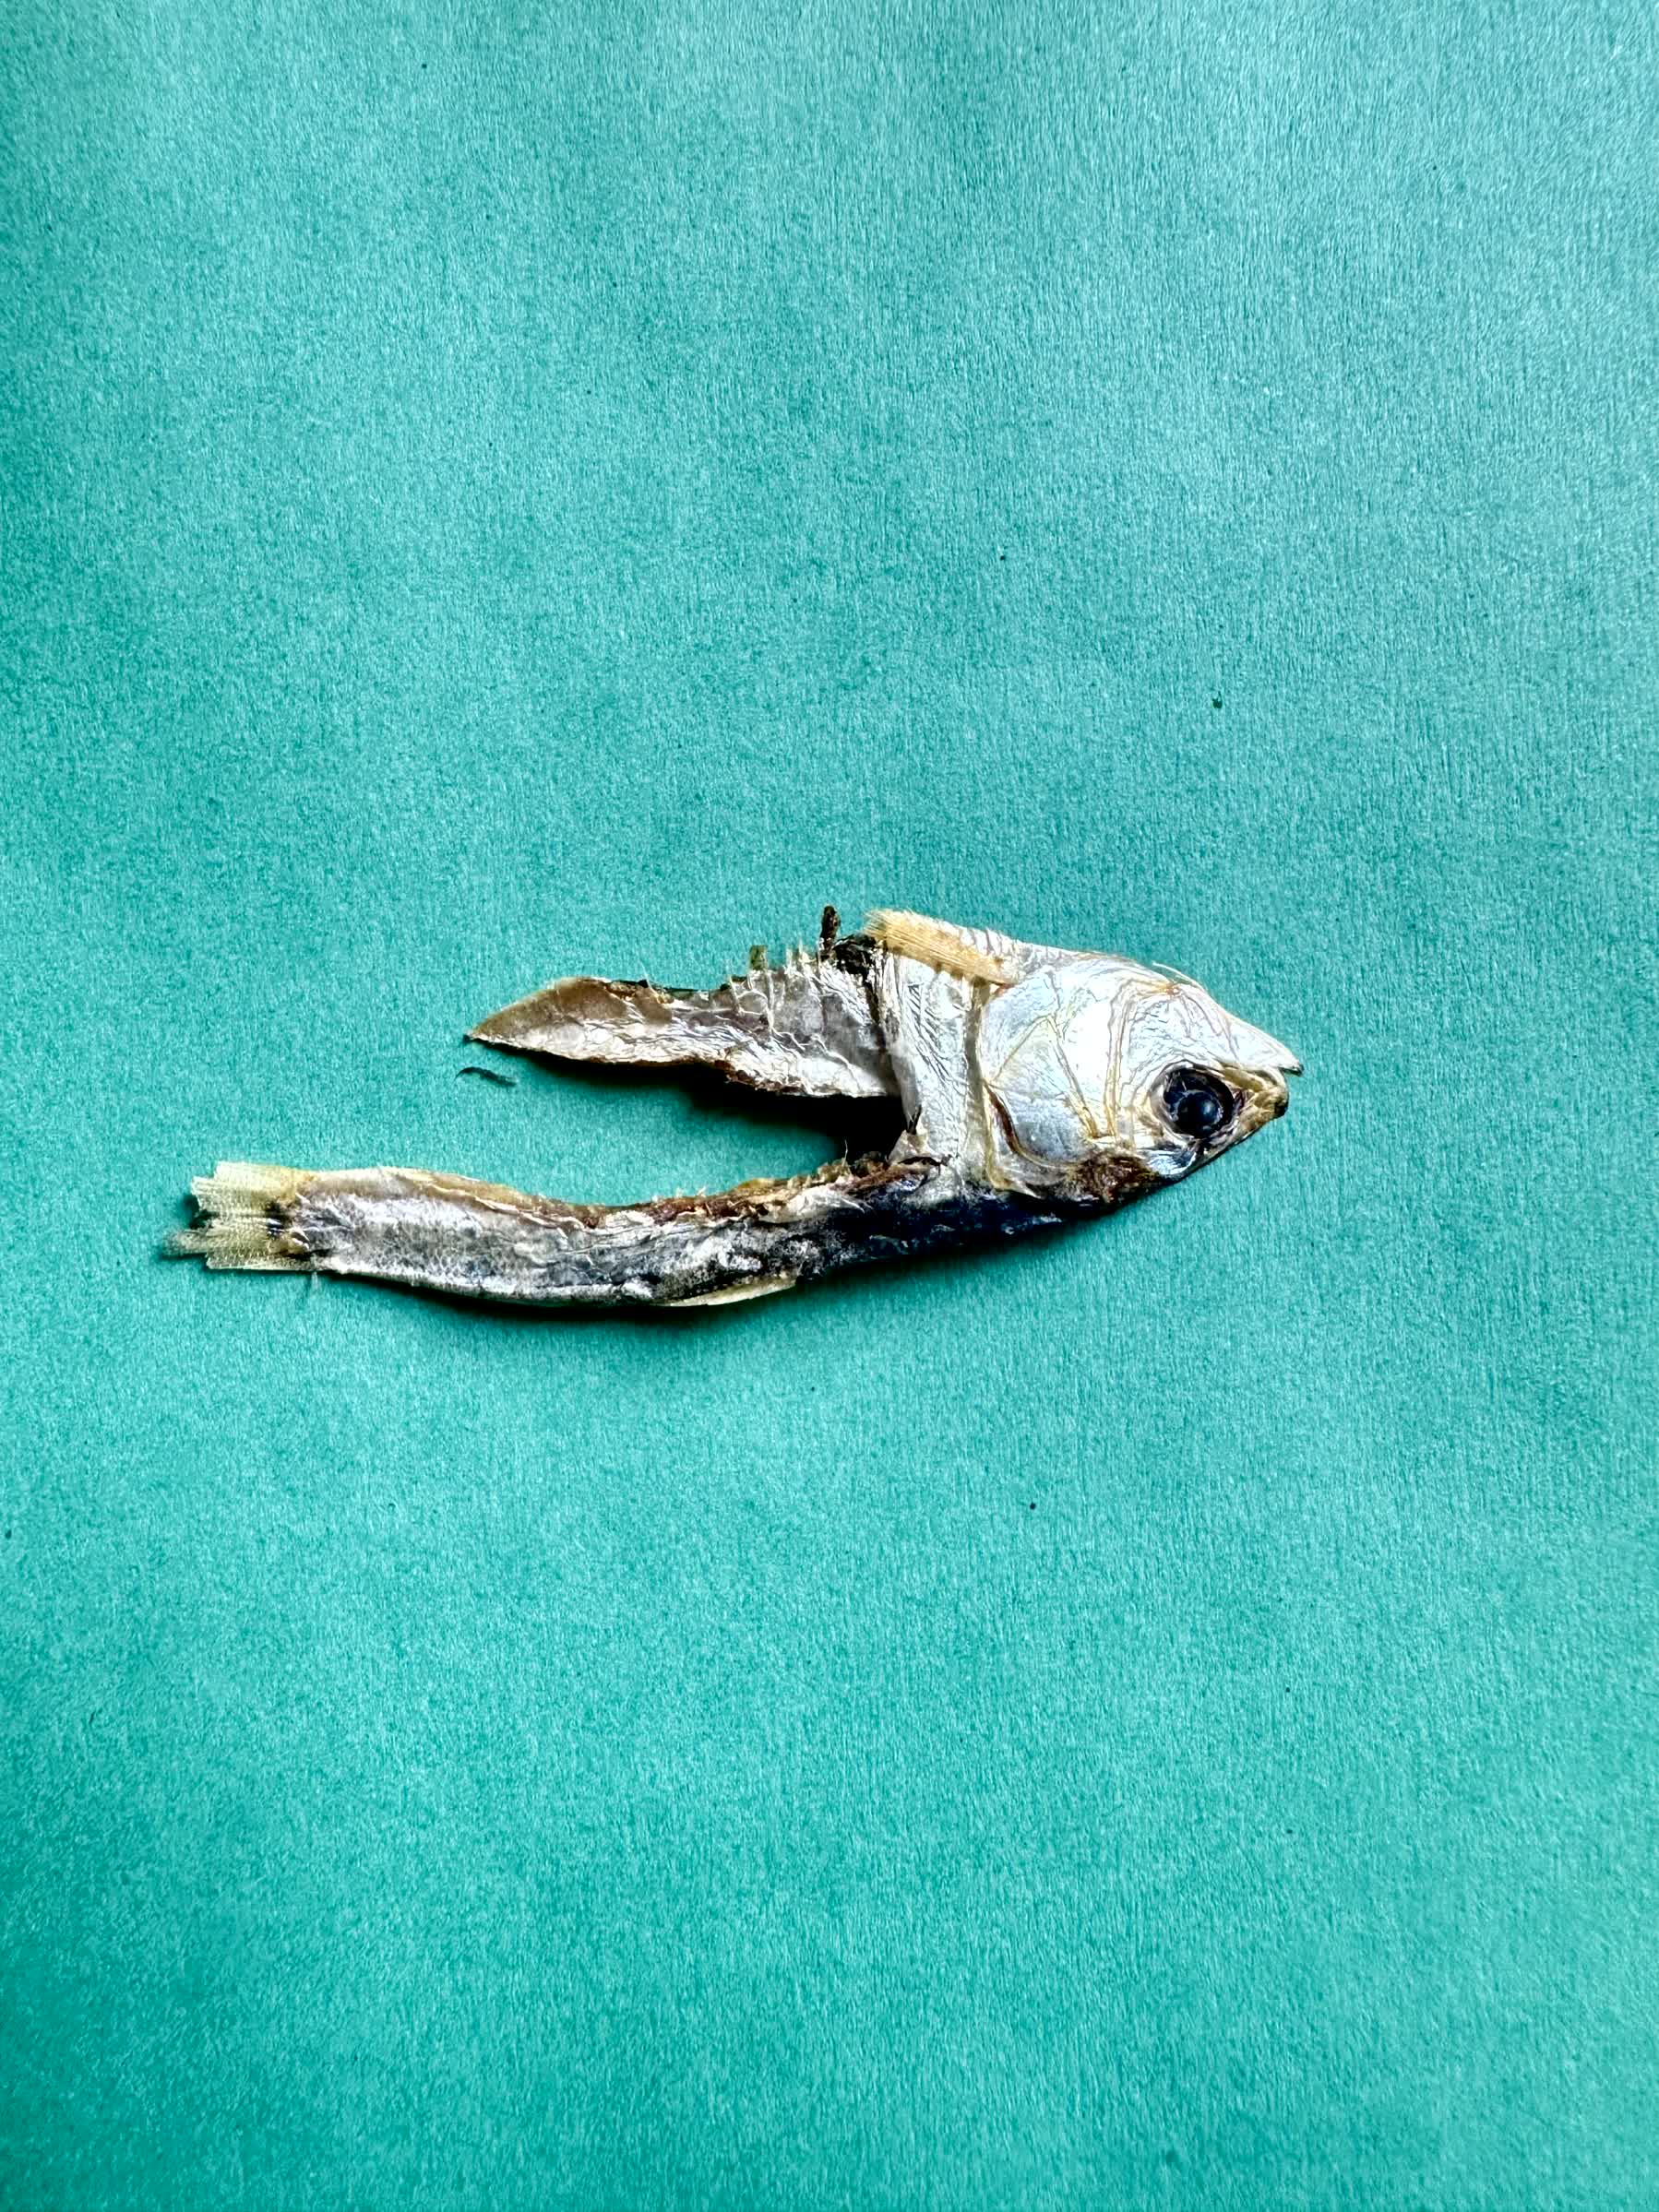
Species: Chapila